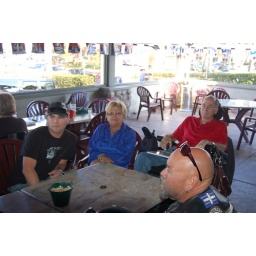
Jim Collins in the red shirt, his wife Maria, and next to her their son Joe Collins.